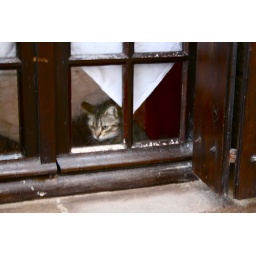
cat in the window